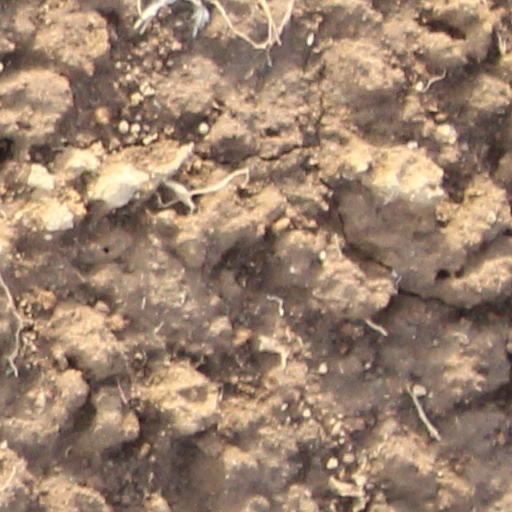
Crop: wheat